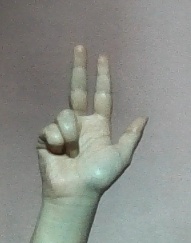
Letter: al